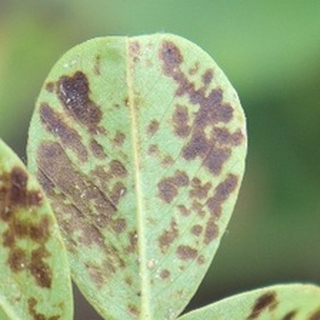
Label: groundnut_rust